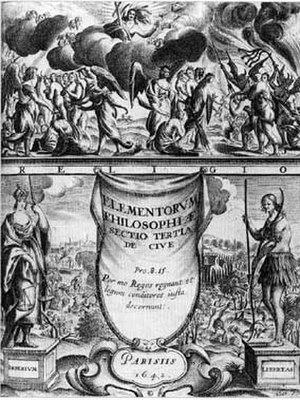
De Cive est le titre abrégé de l'une des œuvres majeures de Thomas Hobbes, écrite en latin dont l'intitulé complet de la première édition de 1642 à Paris est Elementorum philosophiae sectio tertia de cive et Elementa philosophica de cive dans l'édition suivante parue en 1647 à Amsterdam. La traduction de l'ouvrage en anglais paraît quatre ans plus tard à Londres, sous le titre Philosophicall rudiments concerning government and society.